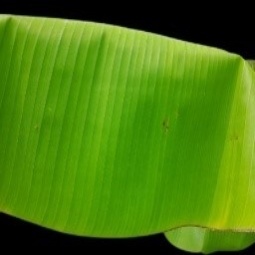
Label: Healthy